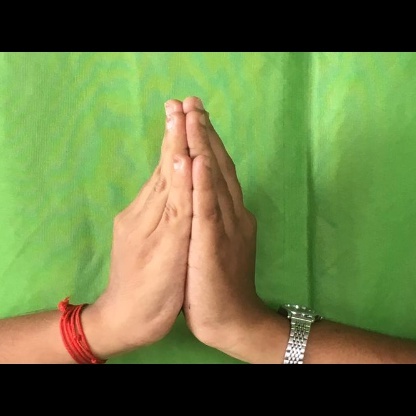
Mudra: Anjali